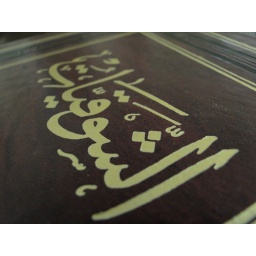
best book in my library